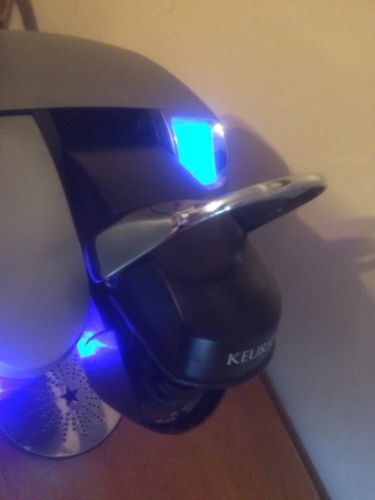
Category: coffee maker